Tara Hall

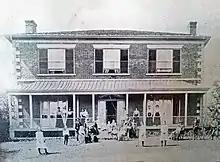
Tara Hall circa 1870

A rare groin vault ceiling arches over the main entrance hall and intact 19th-century plaster ceilings with mouldings unique to each room are found throughout. The manor contains a total of seven fireplaces venting through five chimneys. On the ground level, the east side of the structure contains a double length salon which converts with three 10 foot tall folding doors into a parlour and a morning room. There is evidence that the morning room opened onto a greenhouse or orangery, possibly a late Victorian addition, since removed. On the west side is a large dining hall and to the rear of that, a study. The dining hall and parlour both open onto the long front veranda through two sets of French doors with sidelights. On the upper floor, reached by a graceful curved staircase is a transverse hallway running east–west to the ground floor's north–south. Across from the upper landing is the neo-classical pilastered doorcase entrance to Tara Hall's ballroom. Off the hallway are the master suite and four additional bedrooms as well as a servants' passage leading back to maids quarters and a separate staircase down to the kitchens in the rear. A one-storey tail housed the winter kitchen and beyond this the summer kitchen and a smaller coach house though these buildings were lost to fire. Below the winter kitchen is the root and wine cellar. In a separate building set further back on McFaul's 38 acre lot, a large coach house and stable once stood which was shared with St. Frances of Rome Catholic Church. Above the winter kitchen were quarters for two servants. Two additional houses were constructed adjacent to the property on Town Line Road (now County Road 2) to house McFaul's additional employees and their families. Directly across from Tara Hall stands McFaul's original blacksmith shop which predates the hall.